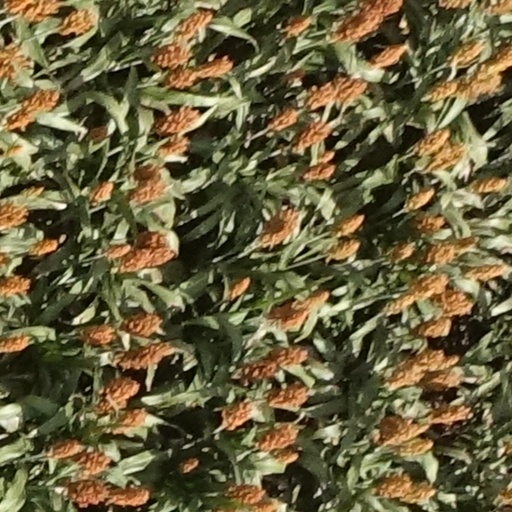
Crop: sorghum